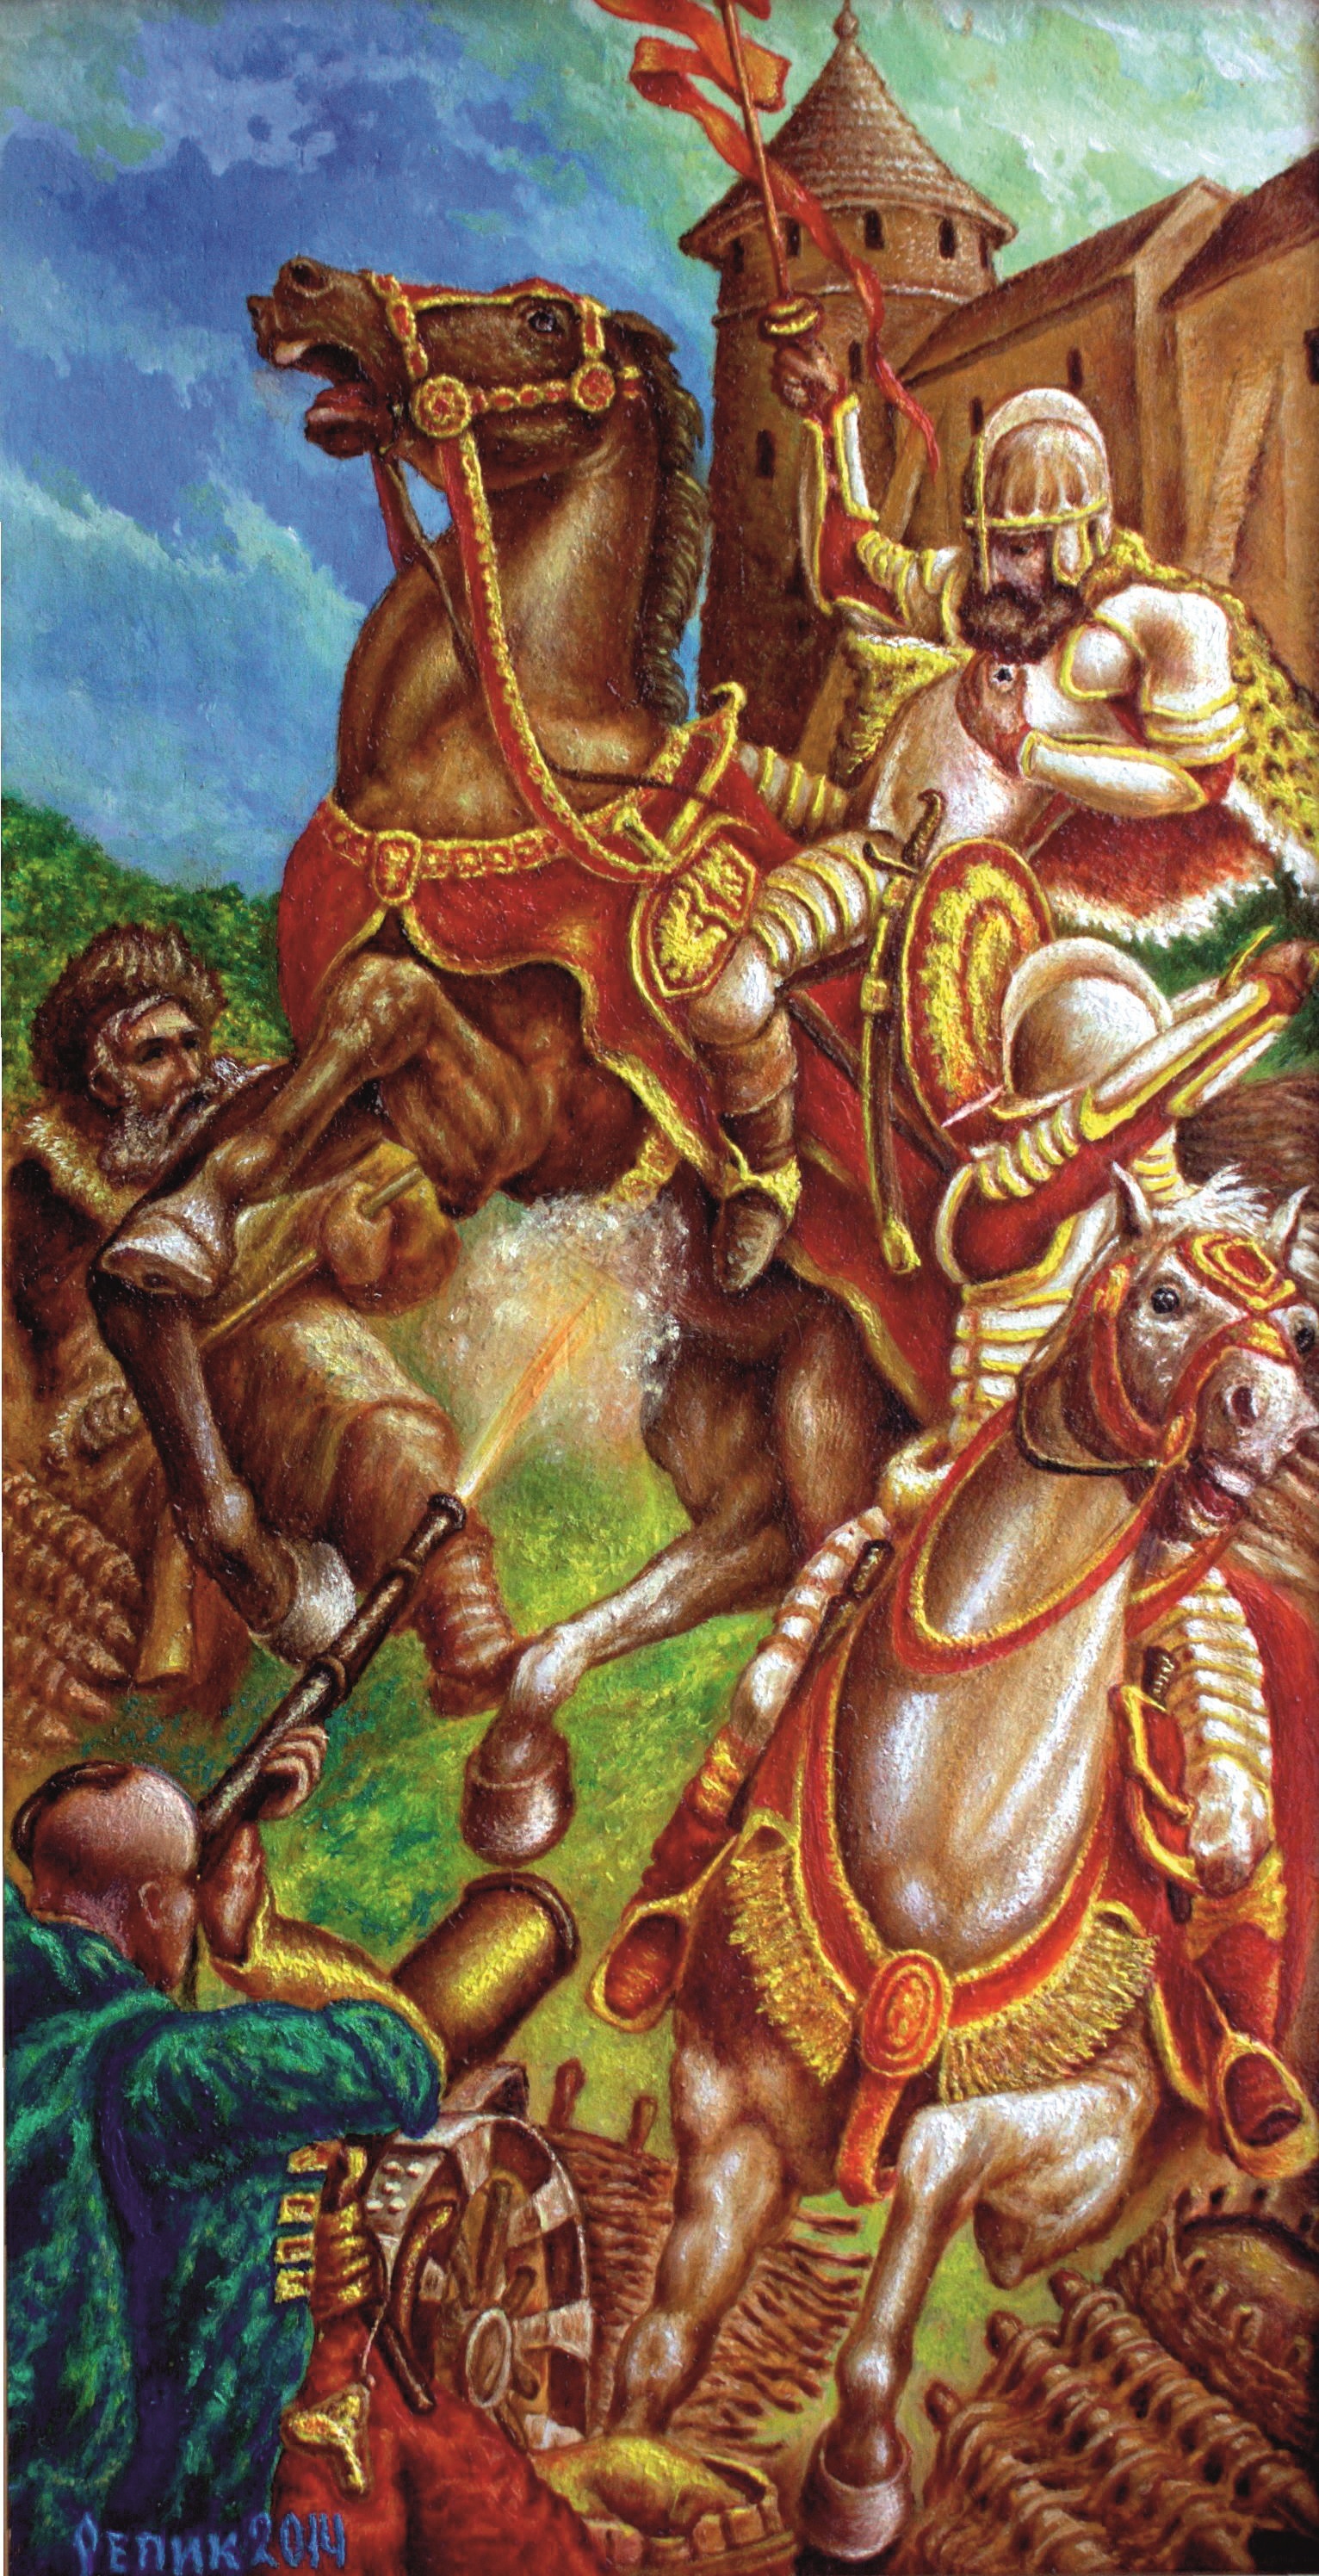
war, polish, hussar, mythology, warlord